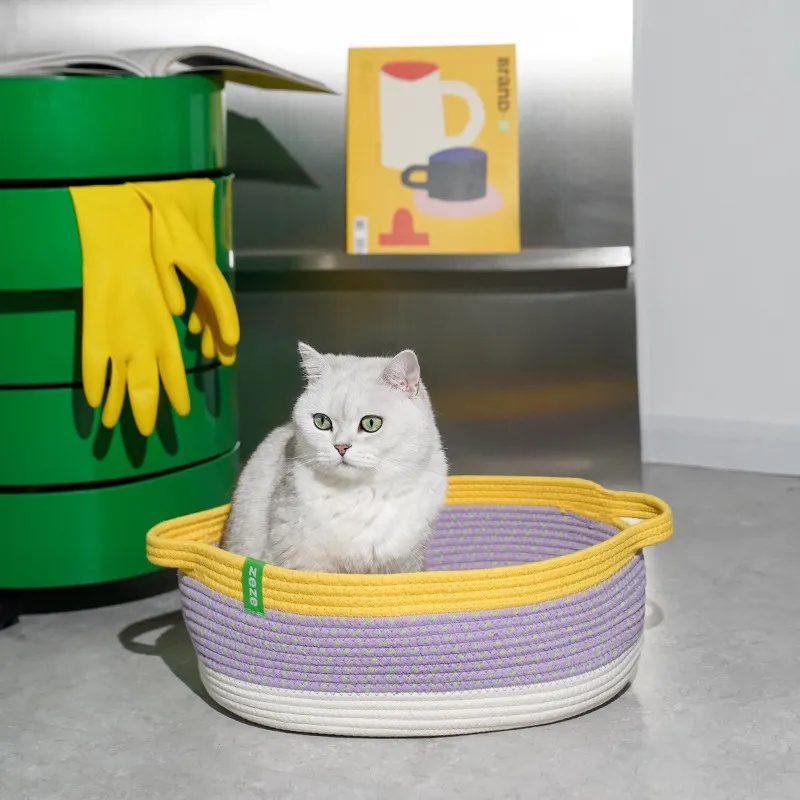
ZeZe Pet Basket Bed
Brand: Furever Pets - Grooming and Boutique
Category: Animals & Pet Supplies > Pet Supplies > Pet Beds > Baskets